Nuri Ja'far

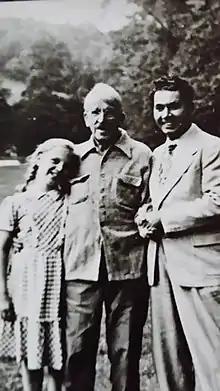

He continued his higher education, held the baccalaureate degree and his papers and went to the capital, Baghdad, to the College of Medicine to fulfil his childhood dream, but was denied admission due to financial conditions. After seeing his tattered clothes, the dean, Harry Sinderson, asked if he would be able to spend 5 dinars on his studies once a month. Ja'far replied "Neither I nor my father saw these 5 dinars [in our life]". Sinderson rejected him from the College of Medicine, which prompted him to visit the , where supported in his matriculation and assisted him.